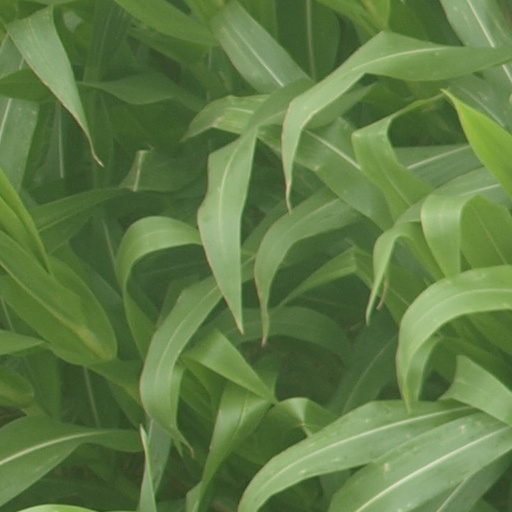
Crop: maize; corn